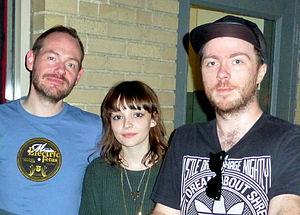
Chvrches, stylisé CHVRCHΞS, est un groupe de synthpop britannique, originaire d'Écosse. Formé en 2011, le groupe se compose de Lauren Mayberry, Iain Cook, et Martin Doherty.